Carbones

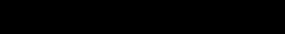
Initial proposed carbodiphosphorane resonance structures

However, computational studies on hexaphenylcarbodiphosphorane revealed that the highest-occupied molecular orbitals were both primarily localised on carbon and possessed shapes that were indicative of σ- and π-symmetric lone pairs rather than bonding molecular orbitals. Additional calculations showed σ-bonding orbitals between the central carbon atom and complexed phosphorus atoms but no orbitals localised on phosphorus, indicating the phosphorus atoms were donating their lone pairs into unoccupied valence orbitals on carbon to form a donor-acceptor complex. Crystallographic data also revealed that the hexaphenylcarbodiphosphorane structure was noticeably bent rather than linear with a P-C-P bond angle of 131.7°.